The Rich and Other Atrocities

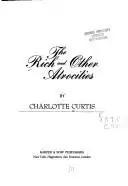

The Rich and Other Atrocities is a 1976 book by Charlotte Curtis, about rich Americans and their lives in the 1960s and 1970s. The book is primarily a collection of Curtis' articles for The New York Times, although it also includes original writing and articles from Harper's Bazaar and Rolling Stone. The book discusses their "social capitals" of New York, Washington and Los Angeles, as well as their vacation destinations of Palm Beach. Acapulco, Palm Springs, Las Vegas, The Hamptons, Newport. and Saratoga Springs. Curtis also profiles local elites in cities such as Boston, New Orleans, and Seattle. The book ends with a description of the party thrown by the Shah of Iran to mark the 2,500th anniversary of the Persian Empire.